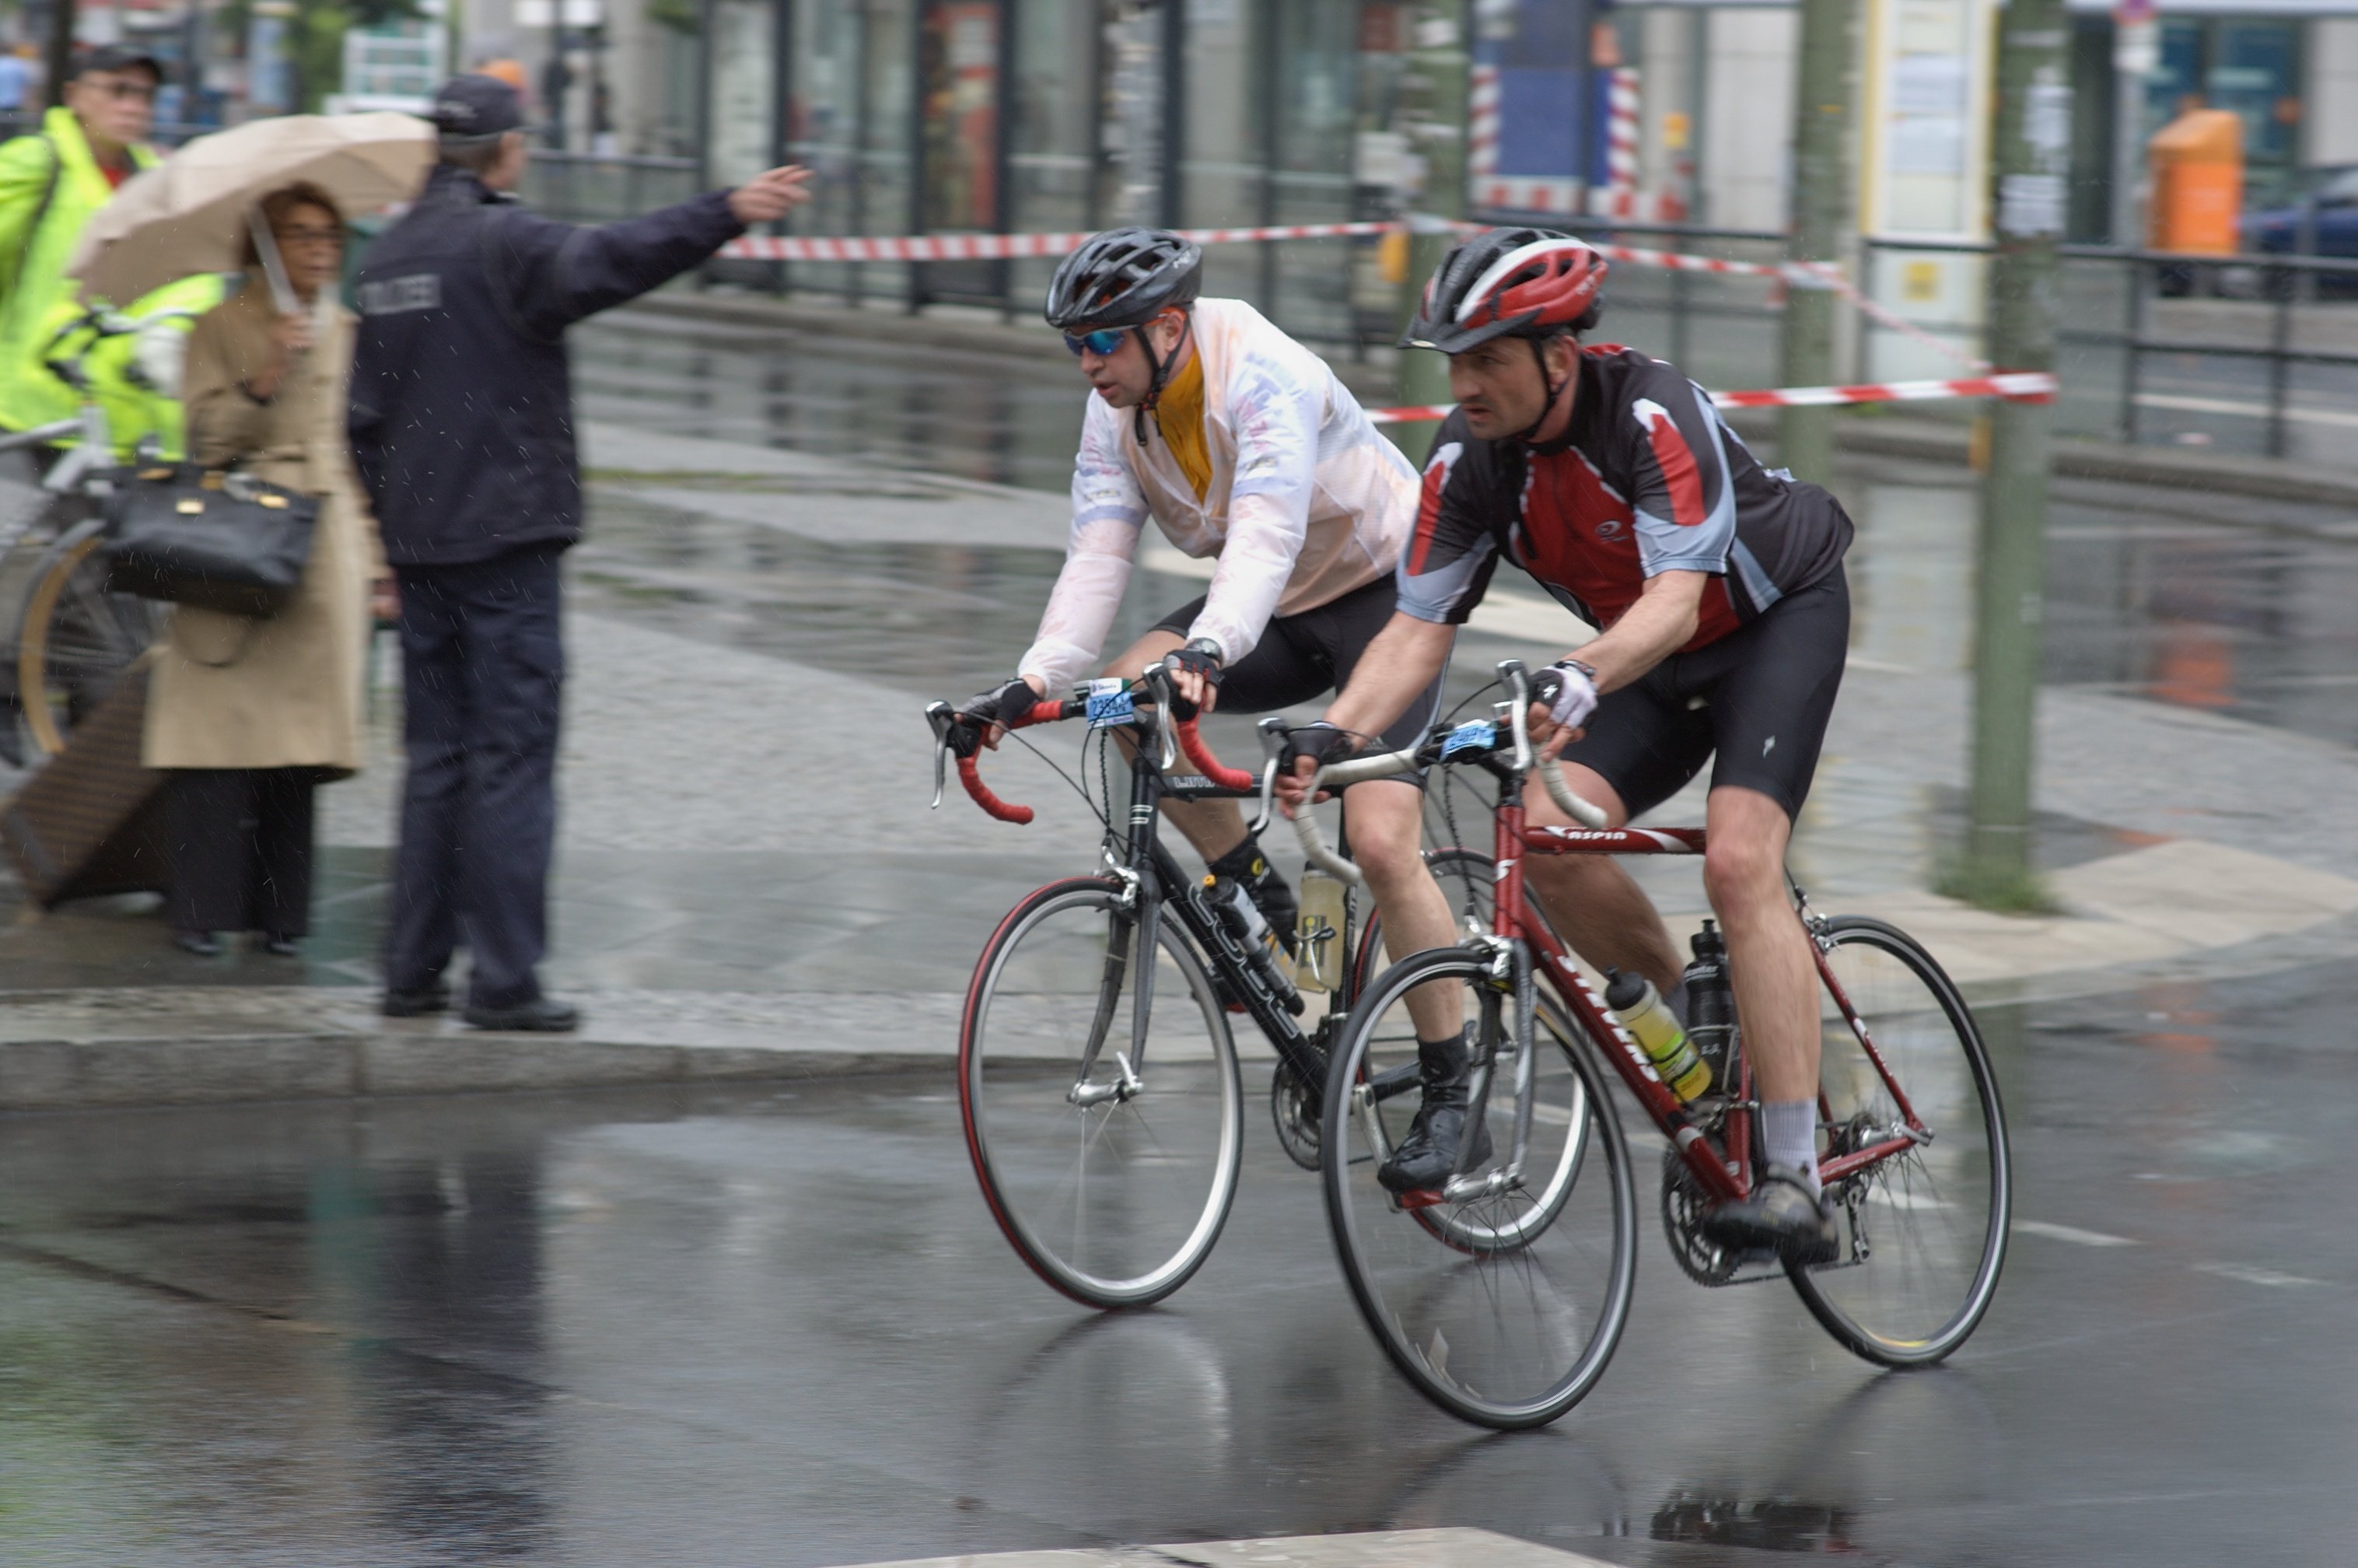
sport, bicycle, vehicle, sports equipment, mountain bike, cycling, race, sports, racing, rawtherapee, germany, deutschland, berlin, walimex, samyang, pentax, 85mm, 2010, lenstagged, steffenzahn, k100d, justpentax, berlinmitte, iamflickr, velothon, 85mmf14, walimex85mm, walimexpro8514if, radsport, skodavelothonberlin, velothonberlin, road cycling, cycle sport, cyclo cross bicycle, cyclo cross, bicycle racing, road bicycle, endurance sports, racing bicycle, road bicycle racing, duathlon, keirin